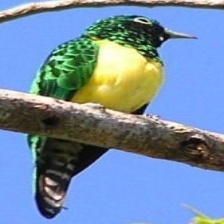
Species: AFRICAN EMERALD CUCKOO
Scientific name: CHRYSOCOCCYX CUPREUS